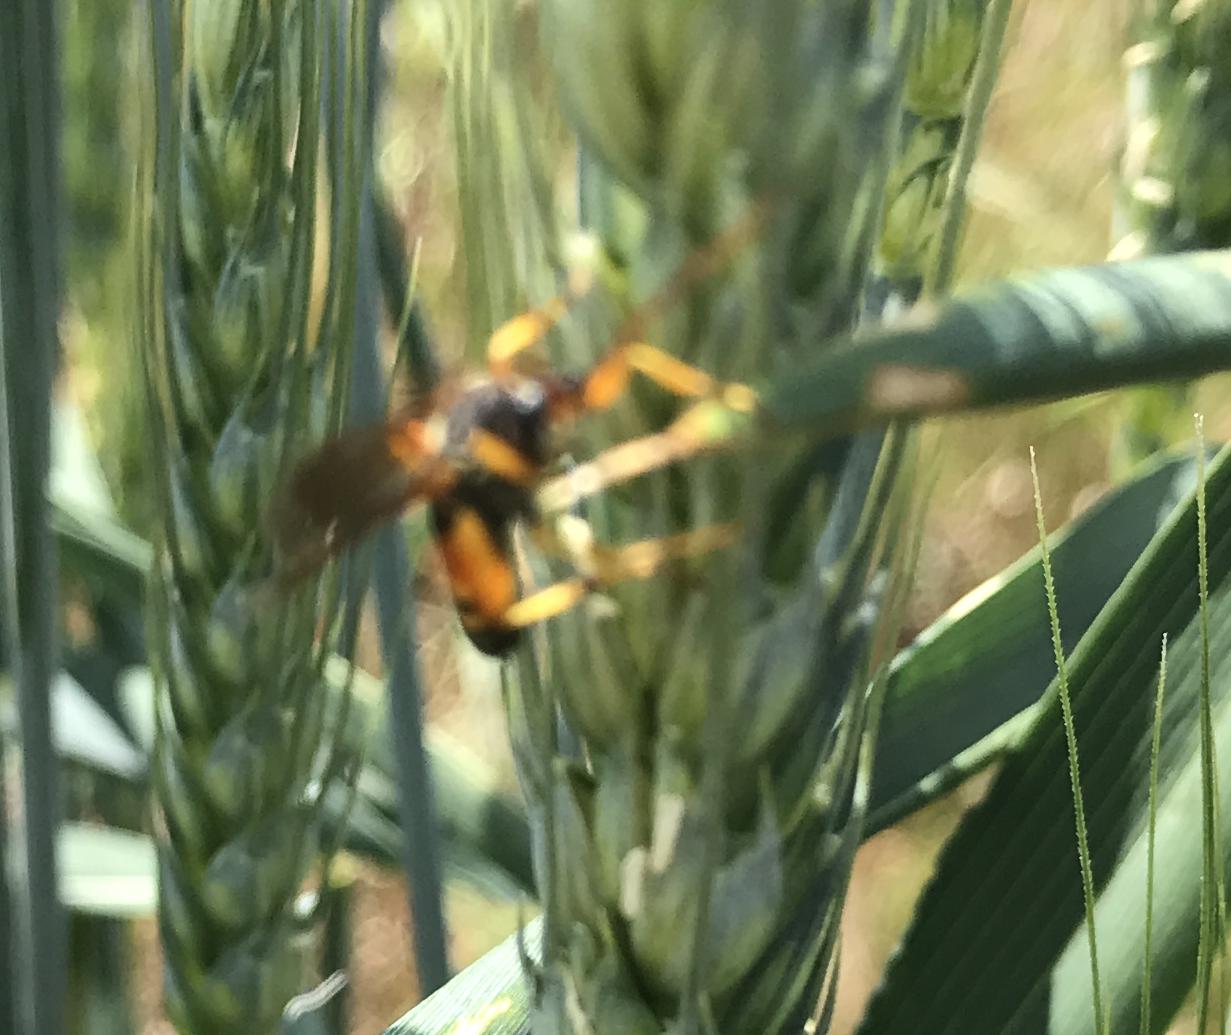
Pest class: predators